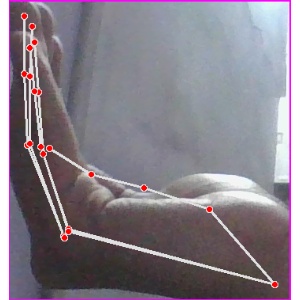
अक्षर: स